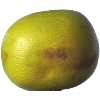
Label: pomelo_sweetie